Love Is Not All: It Is Not Meat nor Drink

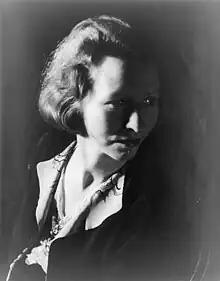
Edna St. Vincent Millay

Millay married Eugen Boissevain in 1923; however, in 1928 she met George Dillon, the man whom "Fatal Interview" was written about. Millay took inspiration from the ancient Greek myth of Selene and Endymion, and mirrored their relationship in her sonnets.